Bylaugh Hall

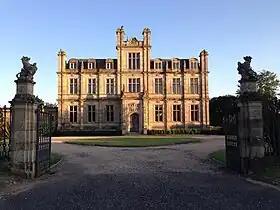
Bylaugh Hall, built 1852. Norfolk, England. Designed by Charles Barry Jr.

Bylaugh Hall, also known as Bylaugh Park, is a country house situated in the parish of Bylaugh in Norfolk, England.